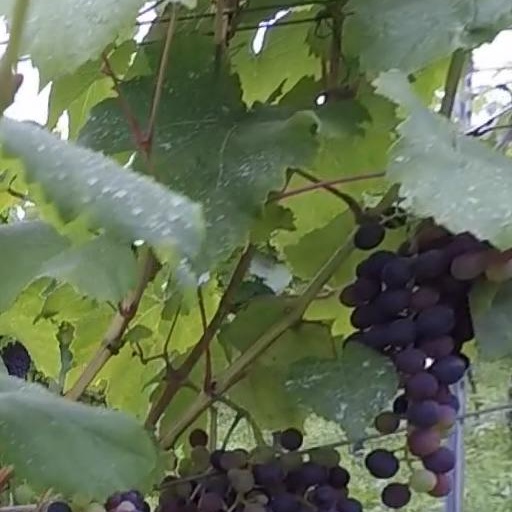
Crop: grape